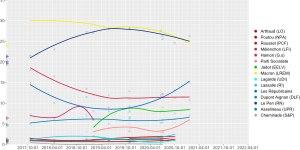
L'élection présidentielle française de 2022, douzième élection présidentielle de la Cinquième République et onzième au suffrage universel direct, est un scrutin permettant d'élire le président de la République pour un mandat de cinq ans, qui se tiendra en avril 2022 concernant le premier tour. Si aucun candidat ne remporte la majorité des suffrages exprimés au premier tour, un second tour aura lieu entre les deux premiers candidats deux semaines plus tard.